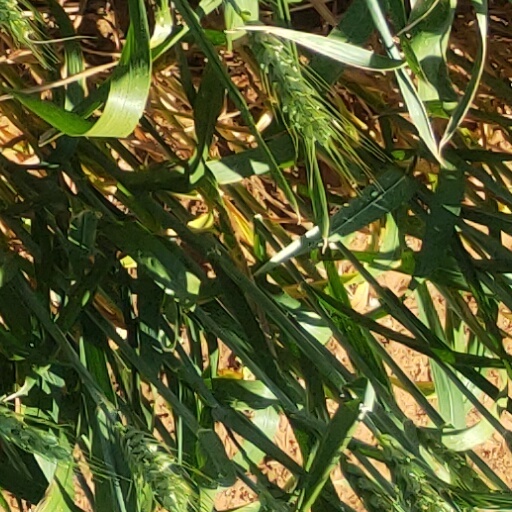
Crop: wheat